Translight

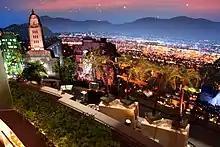
Illuminated cityscape backdrop with miniatures in front on the set of a late night television show.

Until recently, Translights were made in a photographic process, often in sections to allow very large sizes to be produced. Digital technology has now been introduced, which allows large sizes to be printed with fewer seams. As of 2010, Translights can be printed on photographic film by laser exposure with the Lambda printer, on polyvinyl chloride with inkjet printers of grand scale, and on muslin with water-based inks. The polyvinyl-chloride production process has been seen by some as environmentally harmful because of the off-gassing of chlorine from the film, the lack of a biodegradable printing base, and the release of dioxin into the environment during raw material production.